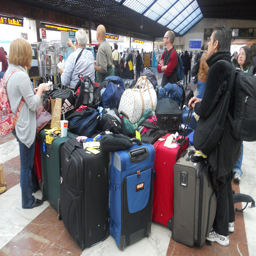
A group of people standing around a pile of luggage.
Many backpacks are gathered together in one place.
A groupf of people with piles of luggage shop at an airport gift shop.
a group of people with all their bags between them.
People at an airport standing by their luggage.